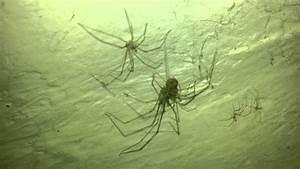
spider